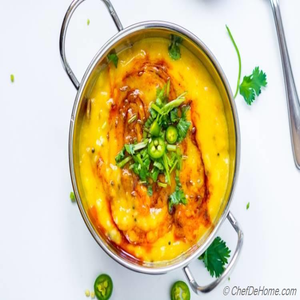
Dish: dal